Mehdi Hashemi (actor)

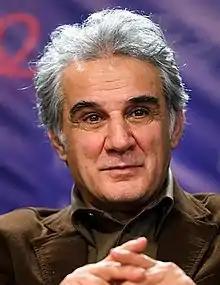
Mehdi Hashemi at 32nd Fajr

Mehdi Hashemi (also Romanized as Mehdī Hāshemī, , born 7 December 1946) is an Iranian actor, screenwriter, and director.